Sindaghatta

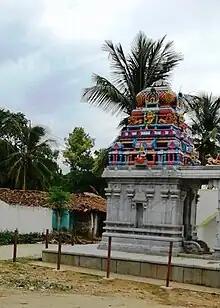
Temple in Sndhagatta

Sindhagatta is located on the road from Krishnarajpet to Melukote.